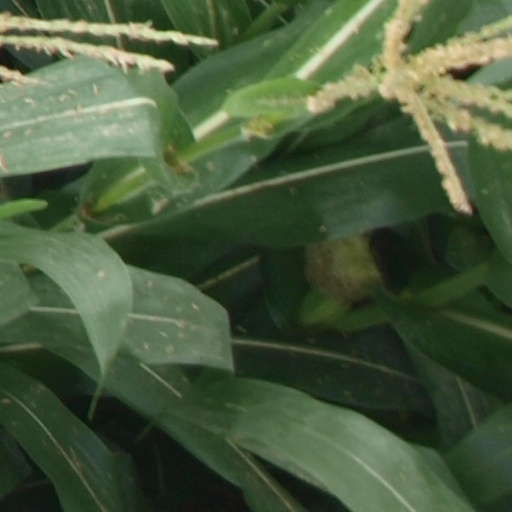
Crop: maize; corn